Top Players' Tennis

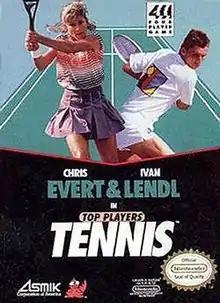
North American cover art featuring Chris Evert and Ivan Lendl

Top Players' Tennis (called in Japan and Four Players' Tennis in Europe) is a tennis video game developed by Home Data for the Nintendo Entertainment System. It was released in Japan in 1989 and North America in 1990 by Asmik and Europe in 1992 by Nintendo.